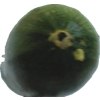
Label: green_zucchini